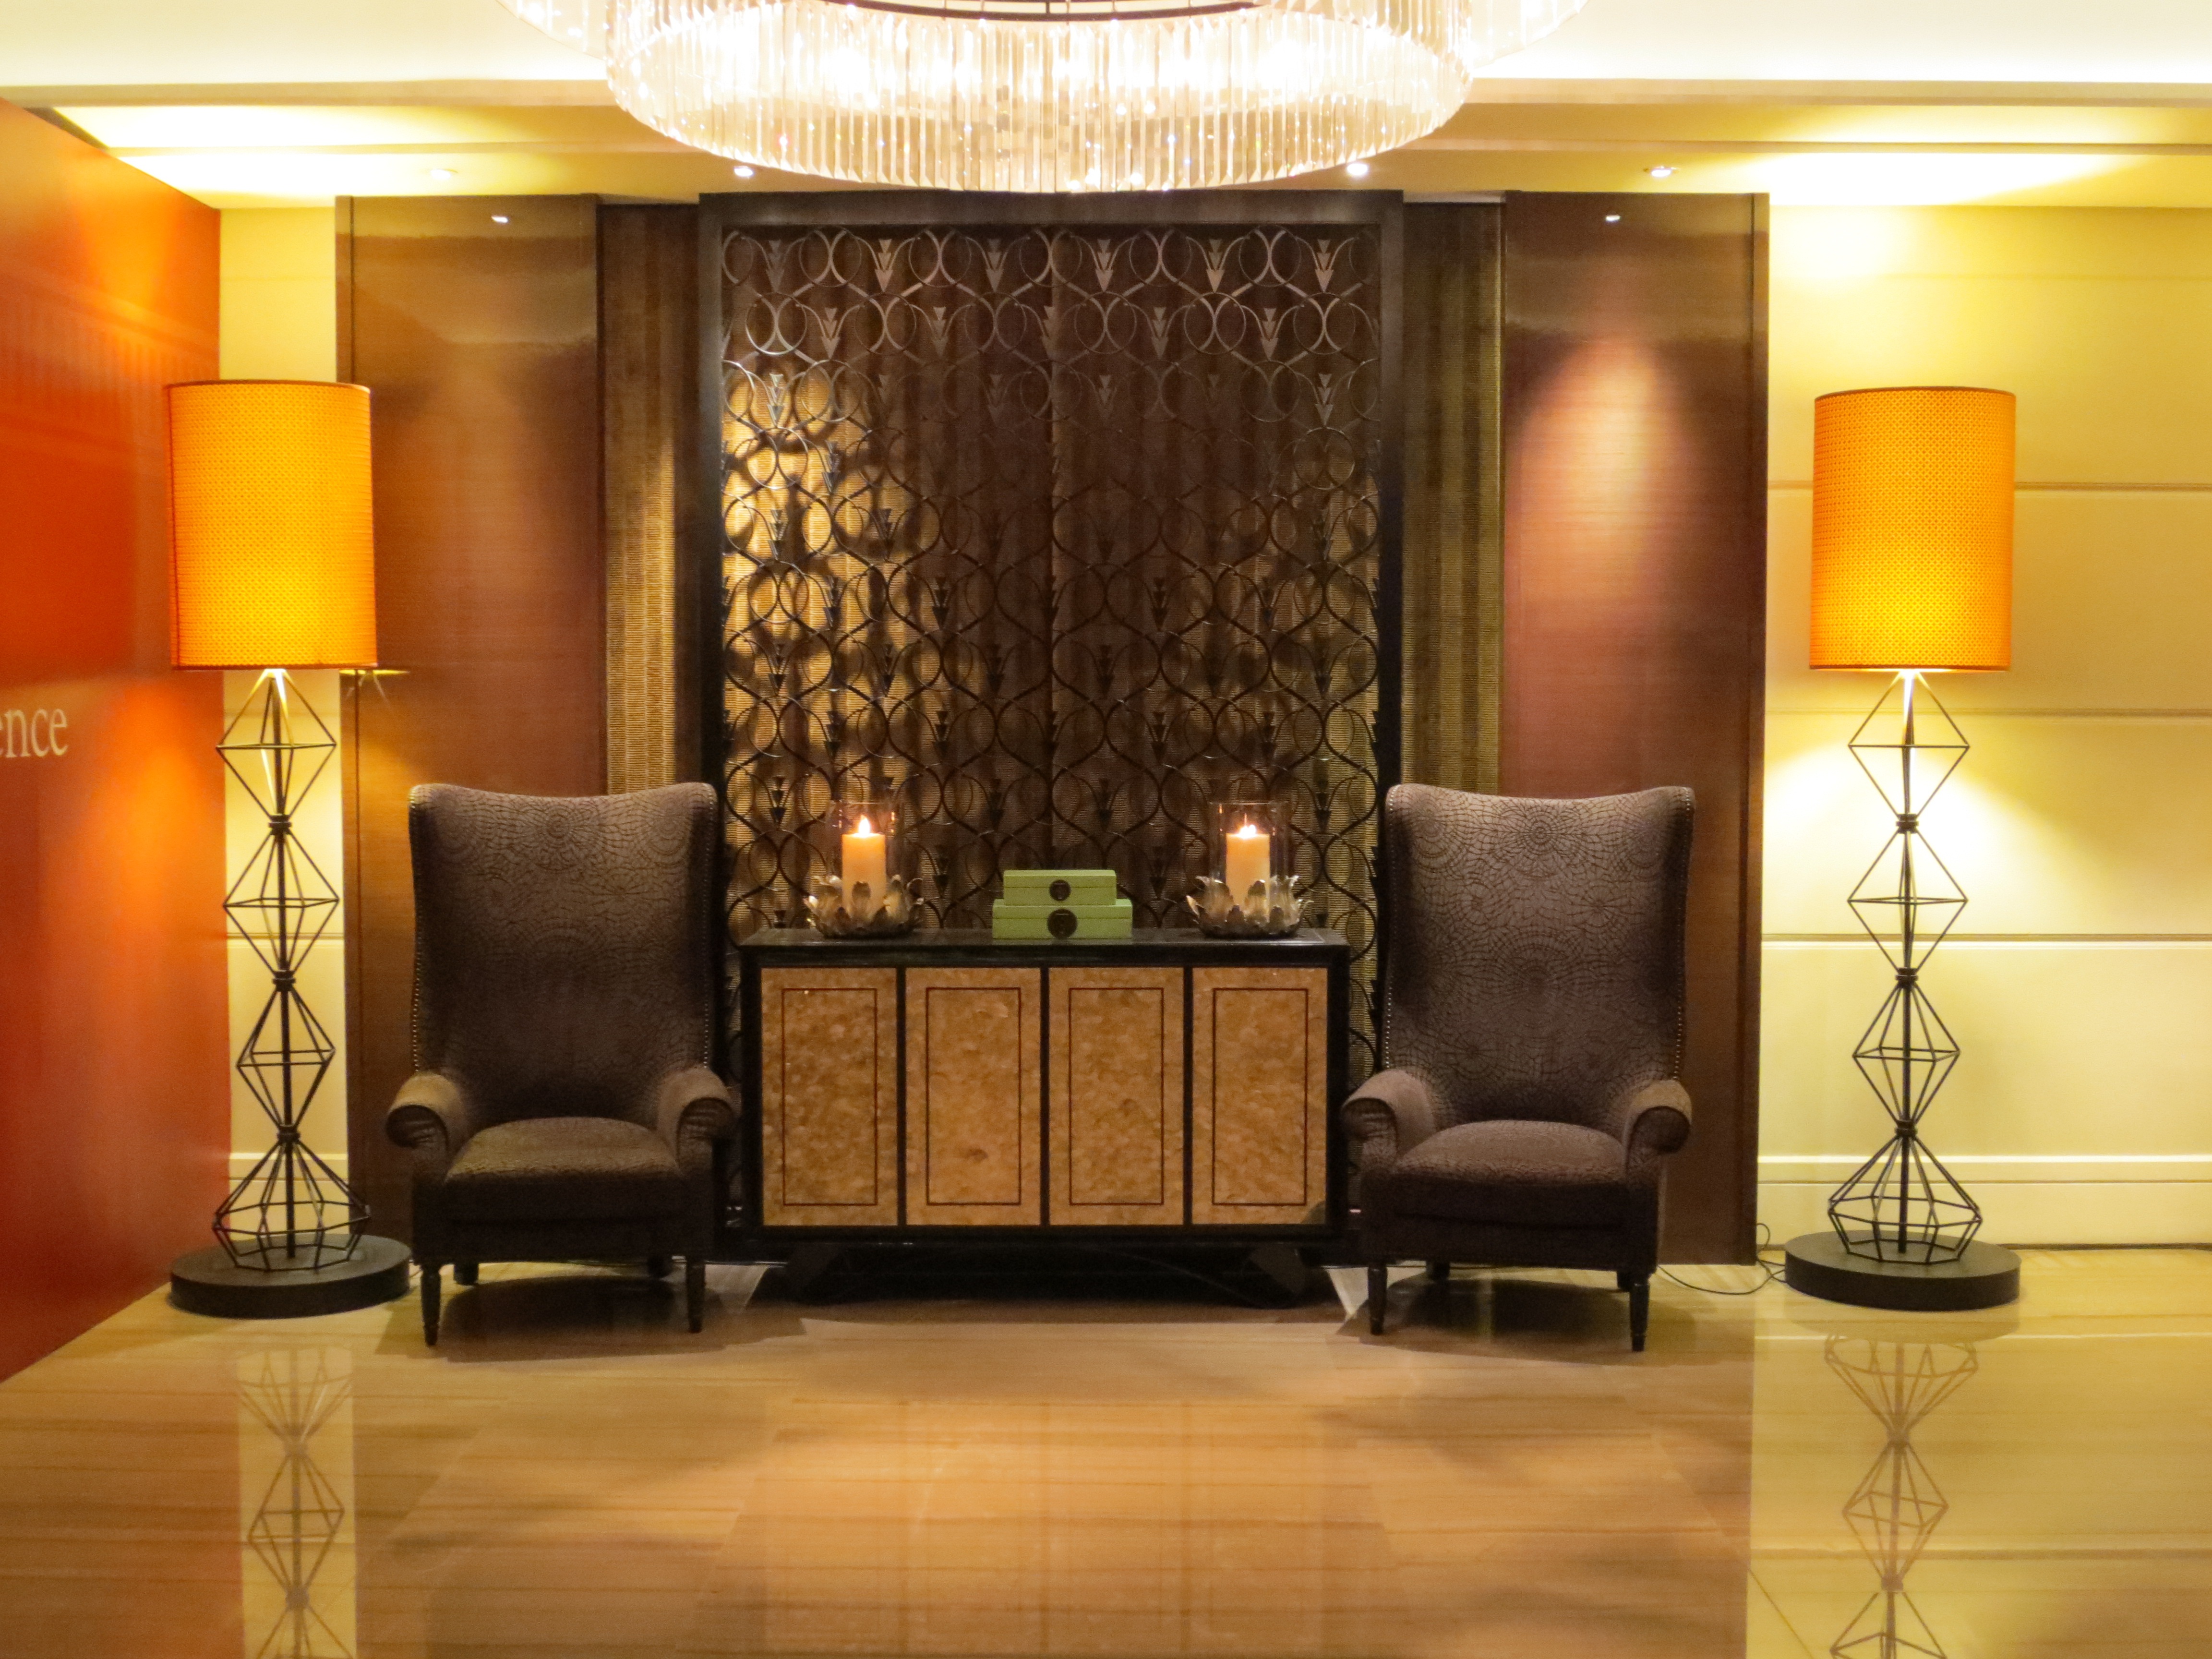
floor, living room, furniture, room, lighting, decor, interior design, design, estate, lobby, suite, dining room, hotel lobby, window covering